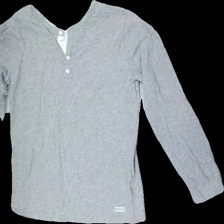
View: front
Type: Sweater
Category: Men
Brand: Lager 157
Colors: Grey
Material: 100%cotton
Cut: Regular, V-collar
Size: M
Season: Spring
Price range: <50
Recommended usage: Export